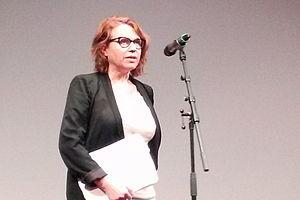
Patricia Mazuy en février 2015 à la Cinémathèque Française à Paris.
Patricia Mazuy est une réalisatrice et scénariste française, née à Dijon en 1960.
Tous les garçons et les filles de leur âge est une collection de neuf téléfilms français sur le thème de l'adolescence, commandée par la chaîne Arte et diffusée durant le dernier trimestre 1994. Chaque épisode est réalisé par un cinéaste différent : André Téchiné, Chantal Akerman, Claire Denis, Olivier Assayas, Laurence Ferreira Barbosa, Patricia Mazuy, Émilie Deleuze, Cédric Kahn et Olivier Dahan. Cette série vient d'une idée de Chantal Poupaud qui l'a proposée au producteur Georges Benayoun ainsi qu'à Pierre Chevalier, qui dirige l'unité Fiction d'Arte. Les téléfilms sont créés avec un budget modeste et doivent répondre à une liste de contraintes précises, même si une grande liberté artistique est laissée aux réalisateurs. Ils se déroulent à des époques différentes, entre les années 1960 et les années 1990, époques dont ils doivent utiliser la musique rock.